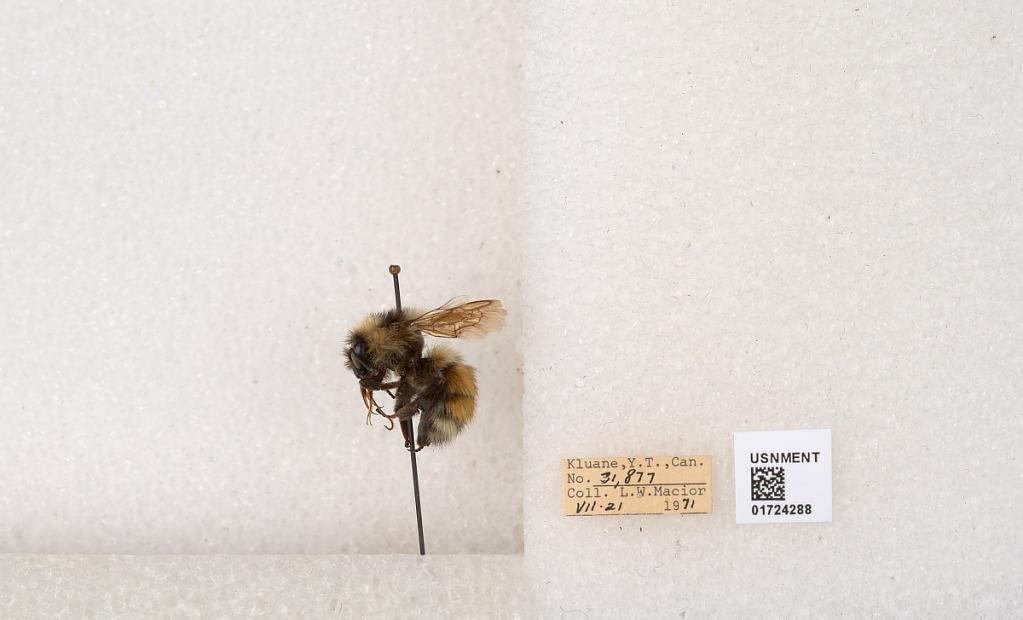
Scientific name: Bombus (Pyrobombus) sylvicola Kirby
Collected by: L. Macior
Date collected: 1971-7-21
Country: Canada
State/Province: Yukon Territory
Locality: Kluane National Park and Reserve
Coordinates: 60.7493, -139.504